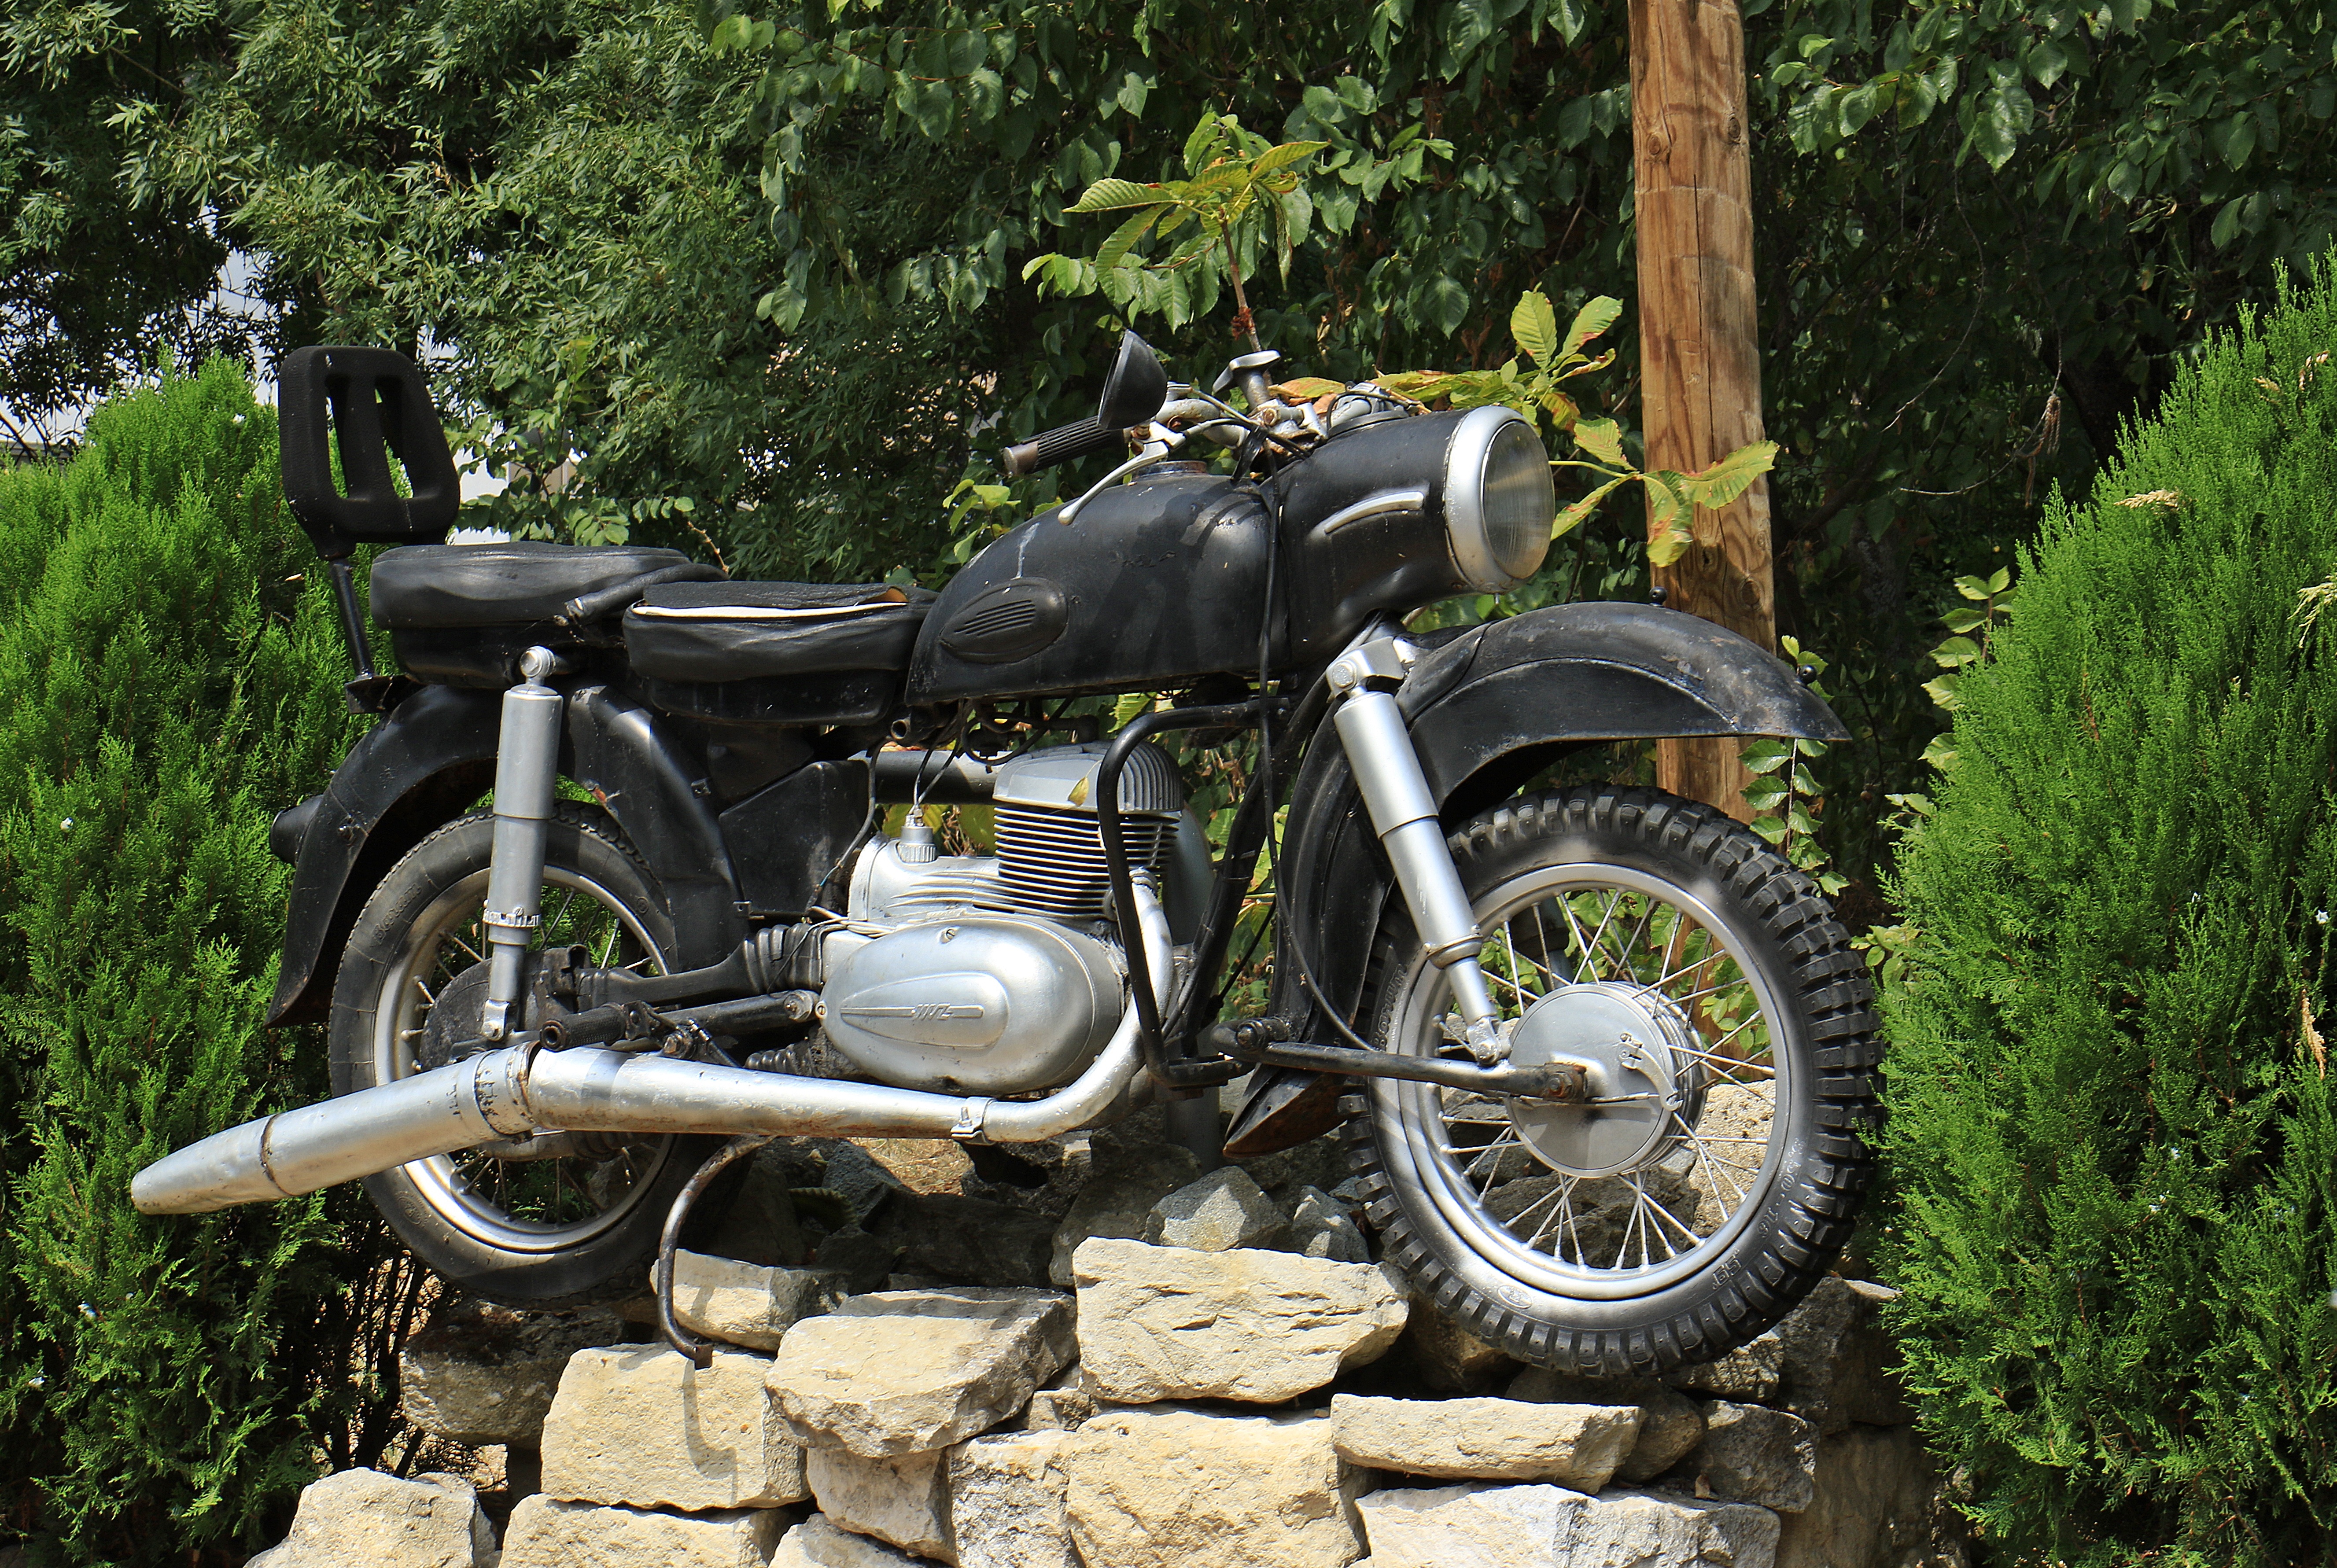
sport, car, wheel, old, monument, green, vehicle, motorcycle, brake, automotive, engine, motor, bulgaria, reflector, motorcycling, varna, land vehicle, automobile make